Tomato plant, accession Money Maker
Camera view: tilt-top (135 deg); turntable rotation: 0 degrees
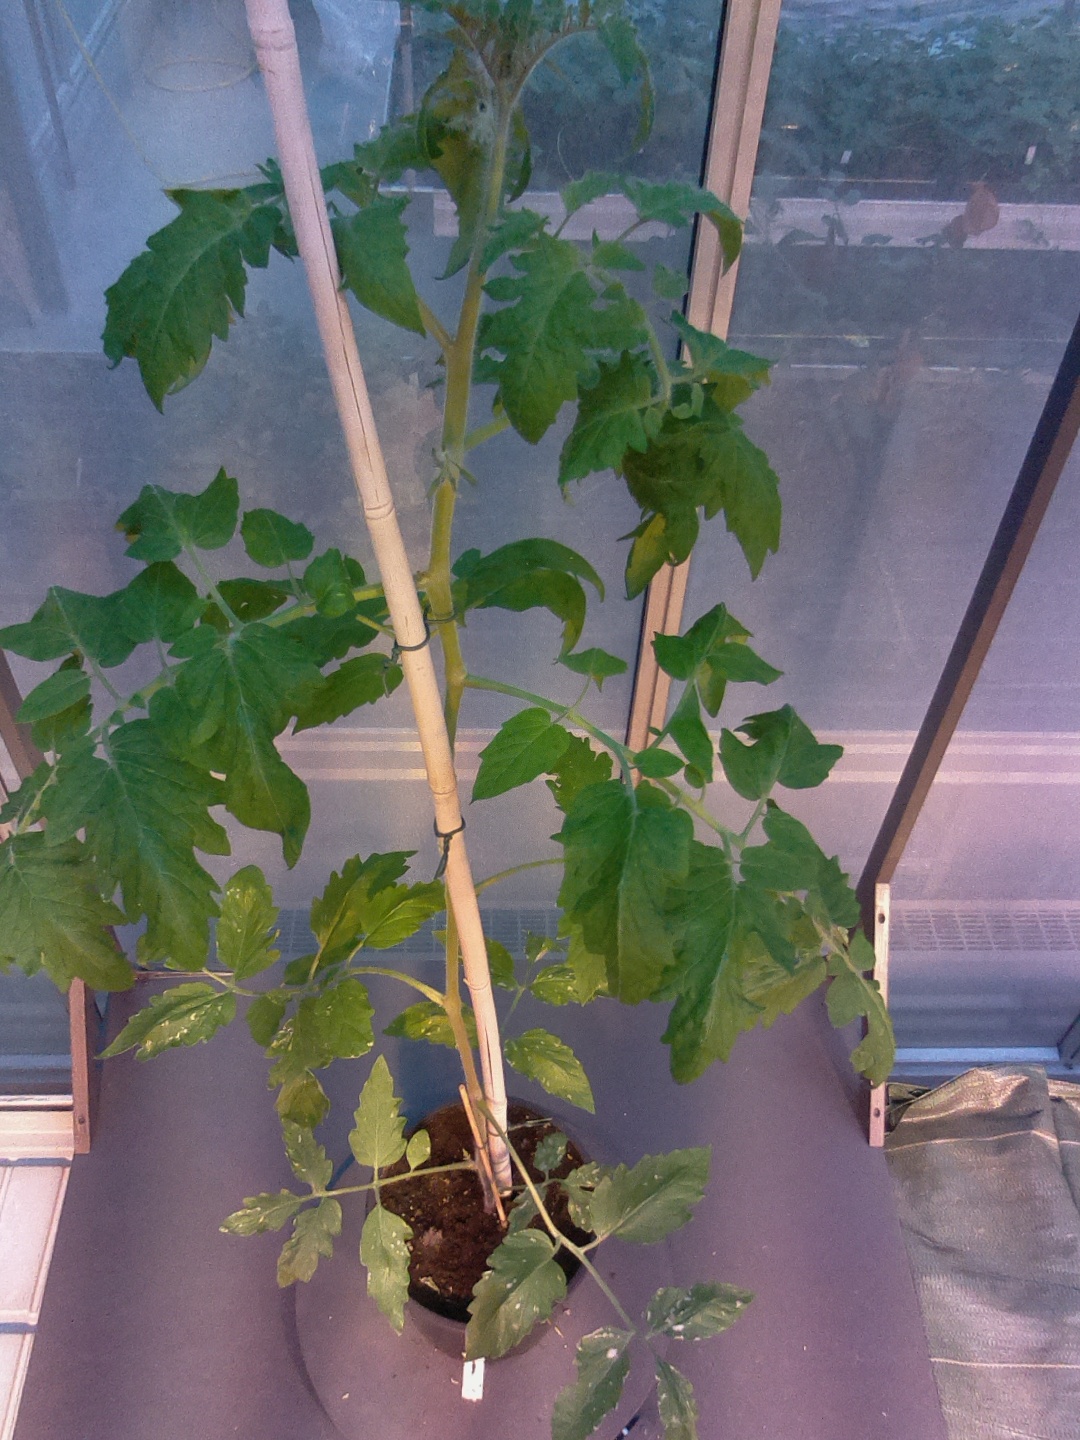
BBCH growth stage 60: First flowers open